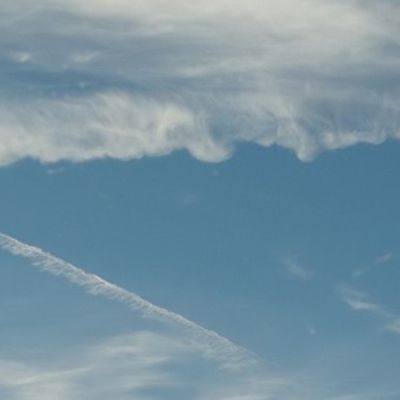
Cloud type: Cirrus (Ci)